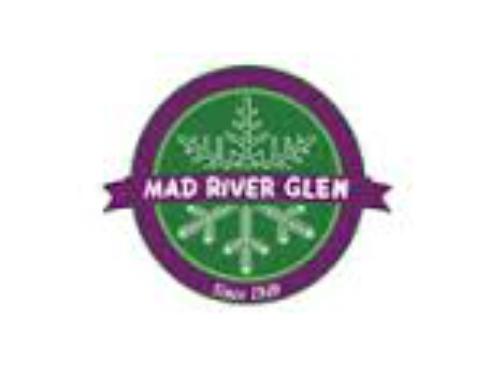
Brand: Mad River
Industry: Others